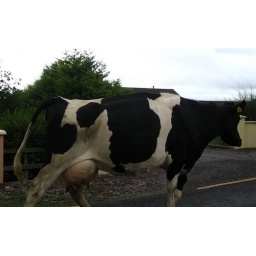
Driving- random cow in the road